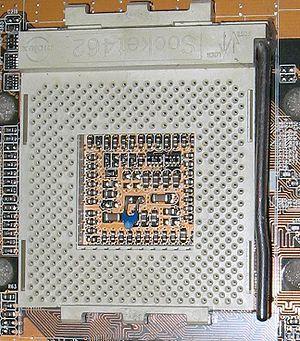
Un socket est un connecteur utilisé pour interfacer un processeur avec une carte mère.
ZIF est un acronyme de l’anglais zero insertion force qui signifie force d’insertion nulle. Habituellement un support de circuit intégré ou de processeur exige que le CI soit poussé dans des contacts à ressorts qui s’accrochent alors par frottement. Pour un CI avec des centaines de broches, la force d’insertion totale peut être très grande, entraînant le danger d’abîmer le dispositif, si toutes les broches ne sont pas correctement alignées, ce qui a été le problème causé par les sockets low insertion force.